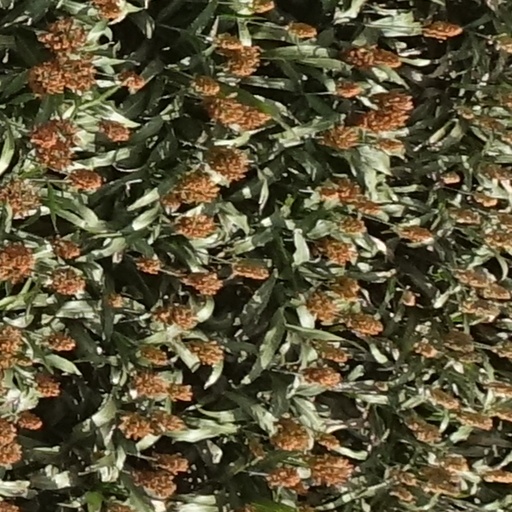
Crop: sorghum